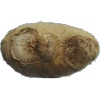
Label: Ginger Root 1